Kaarlo Kares

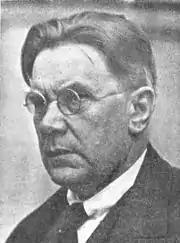
K. R. Kares

Karl Fredrik (Kaarlo Reetrikki) Kares (14 December 1873, in Nakkila – 23 March 1942; surname until 1876 "Präski") was a Finnish Lutheran Vicar of Lapua and politician. He was a member of the Parliament of Finland, representing the Finnish Party from 1907 to 1910, the National Coalition Party from 1922 to 1927 and the Patriotic People's Movement (IKL) from 1933 until his death in 1942.